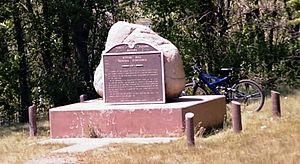
La ville de Fort Yates est le siège du comté de Sioux, dans l’État du Dakota du Nord, aux États-Unis. Sa population s’élevait à 184 habitants lors du recensement de 2010, estimée à 211 habitants en 2018. Fort Yates fait partie de la réserve indienne de Standing Rock.